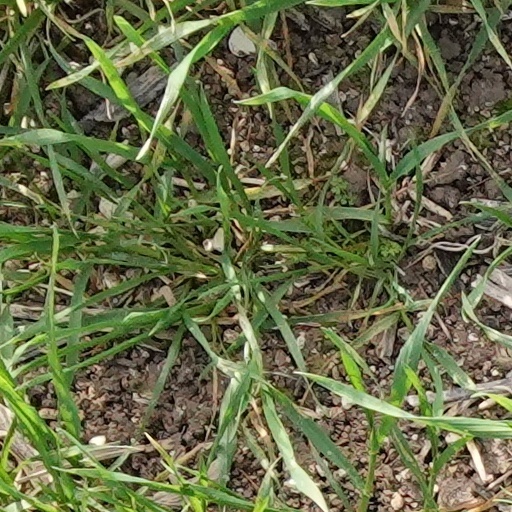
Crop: wheat